Faido

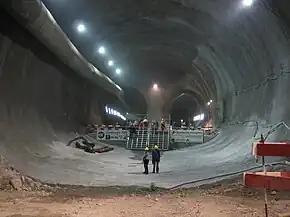
Construction of the Gotthard Base Tunnel near Faido

The history of the 19th century in the valley, revolved about the Gotthard road (built 1820–30) and the Gotthard Rail Tunnel (1871–1881). The railway encouraged the founding various hotels (including the Hôtel Suisse in 1905) and the spread of crafts and small industries. In 1889, Faido was the first town in Ticino with electric lighting. Like most of the Leventina, many inhabitants emigrated to France, England, Australia and America. However, Faido also experienced an immigration of artisans and the establishment of small industrial enterprises, some of them as branches of government-operated enterprises. Most of these small businesses have since disappeared or moved. Before World War I, the village was, especially with Milanese families, a popular and bustling holiday resort. The Leventiner Hospital S. Croce was built in 1917 on the initiative of the clergy. It is a retirement home since 1992. The current District Hospital was built in 1923 at the request of residents and civic communities of the Levantine. In 1976 Faido fought successfully against the fragmentation of the municipal area by the highway and got a bypass tunnel.